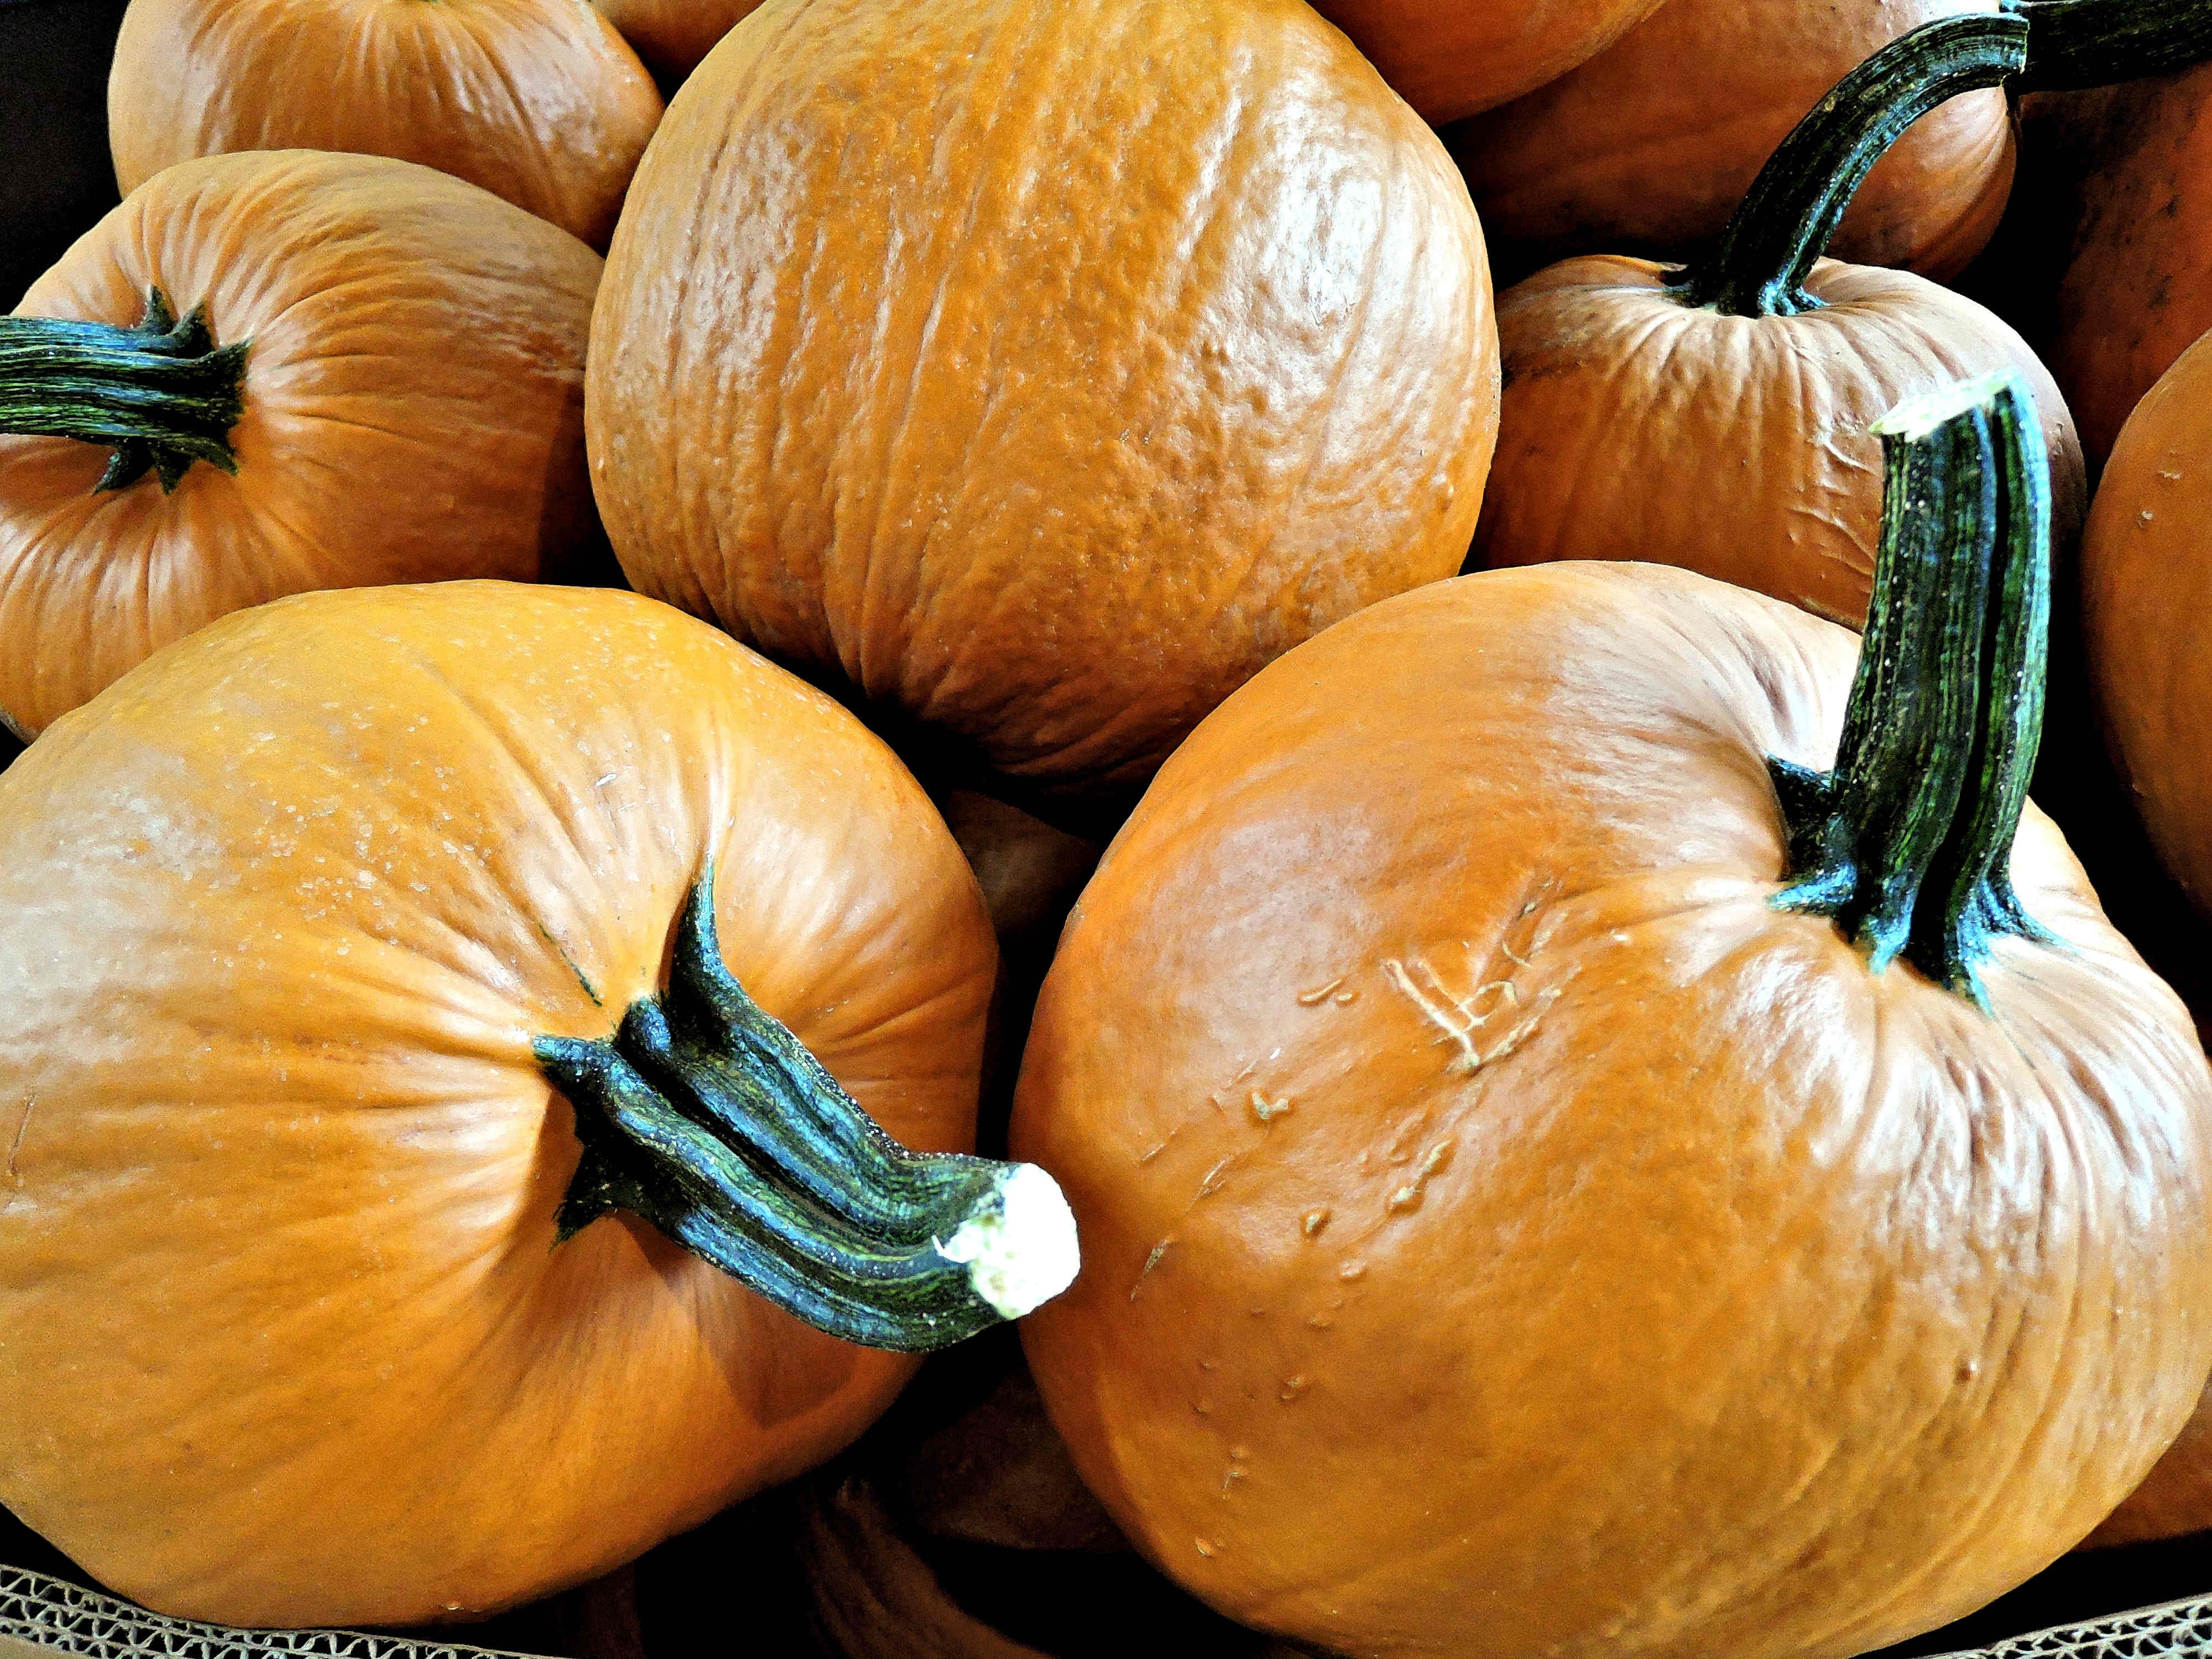
fall, food, harvest, produce, vegetable, autumn, pumpkin, halloween, gourd, thanksgiving, calabaza, carving, pies, pumpkins, cucurbita, flowering plant, winter squash, land plant